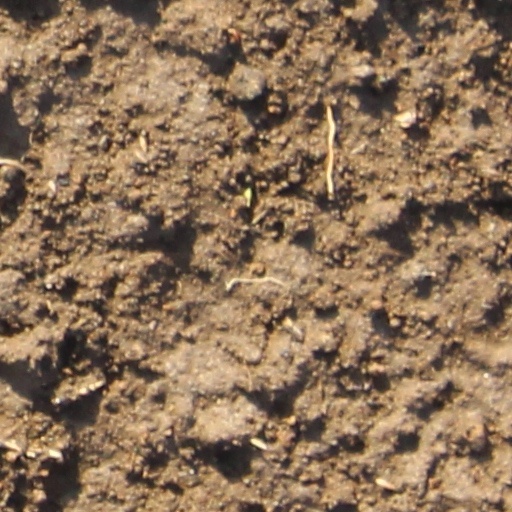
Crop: wheat